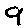
Label: 9